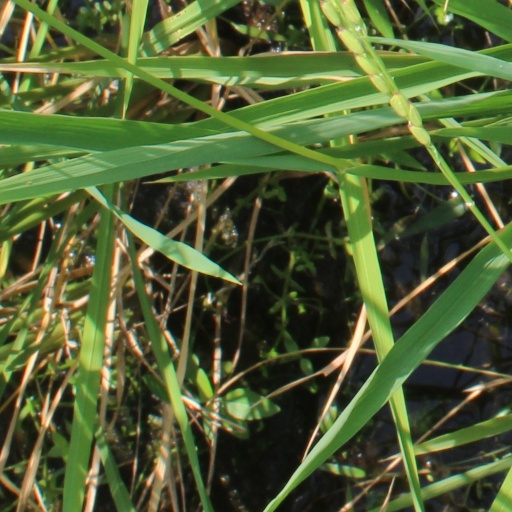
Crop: rice